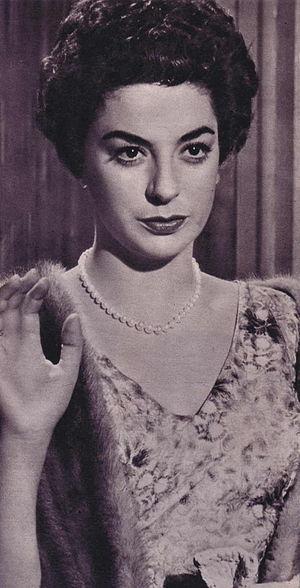
Caterina Ranieri, dite Katyna Ranieri, est une chanteuse et actrice italienne née à Follonica le 31 août 1925 et morte à Rome le 2 septembre 2018.